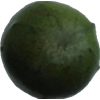
Label: green_avocado